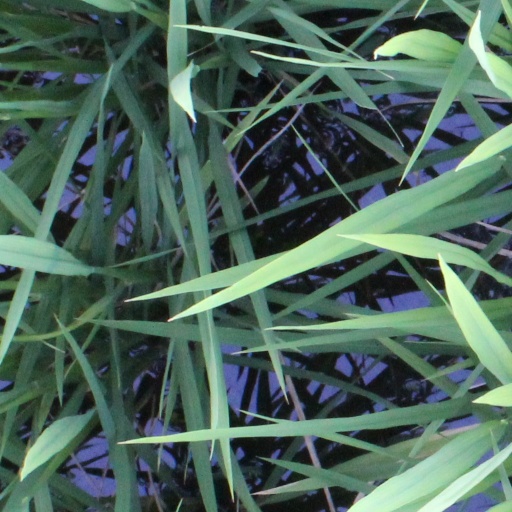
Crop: rice